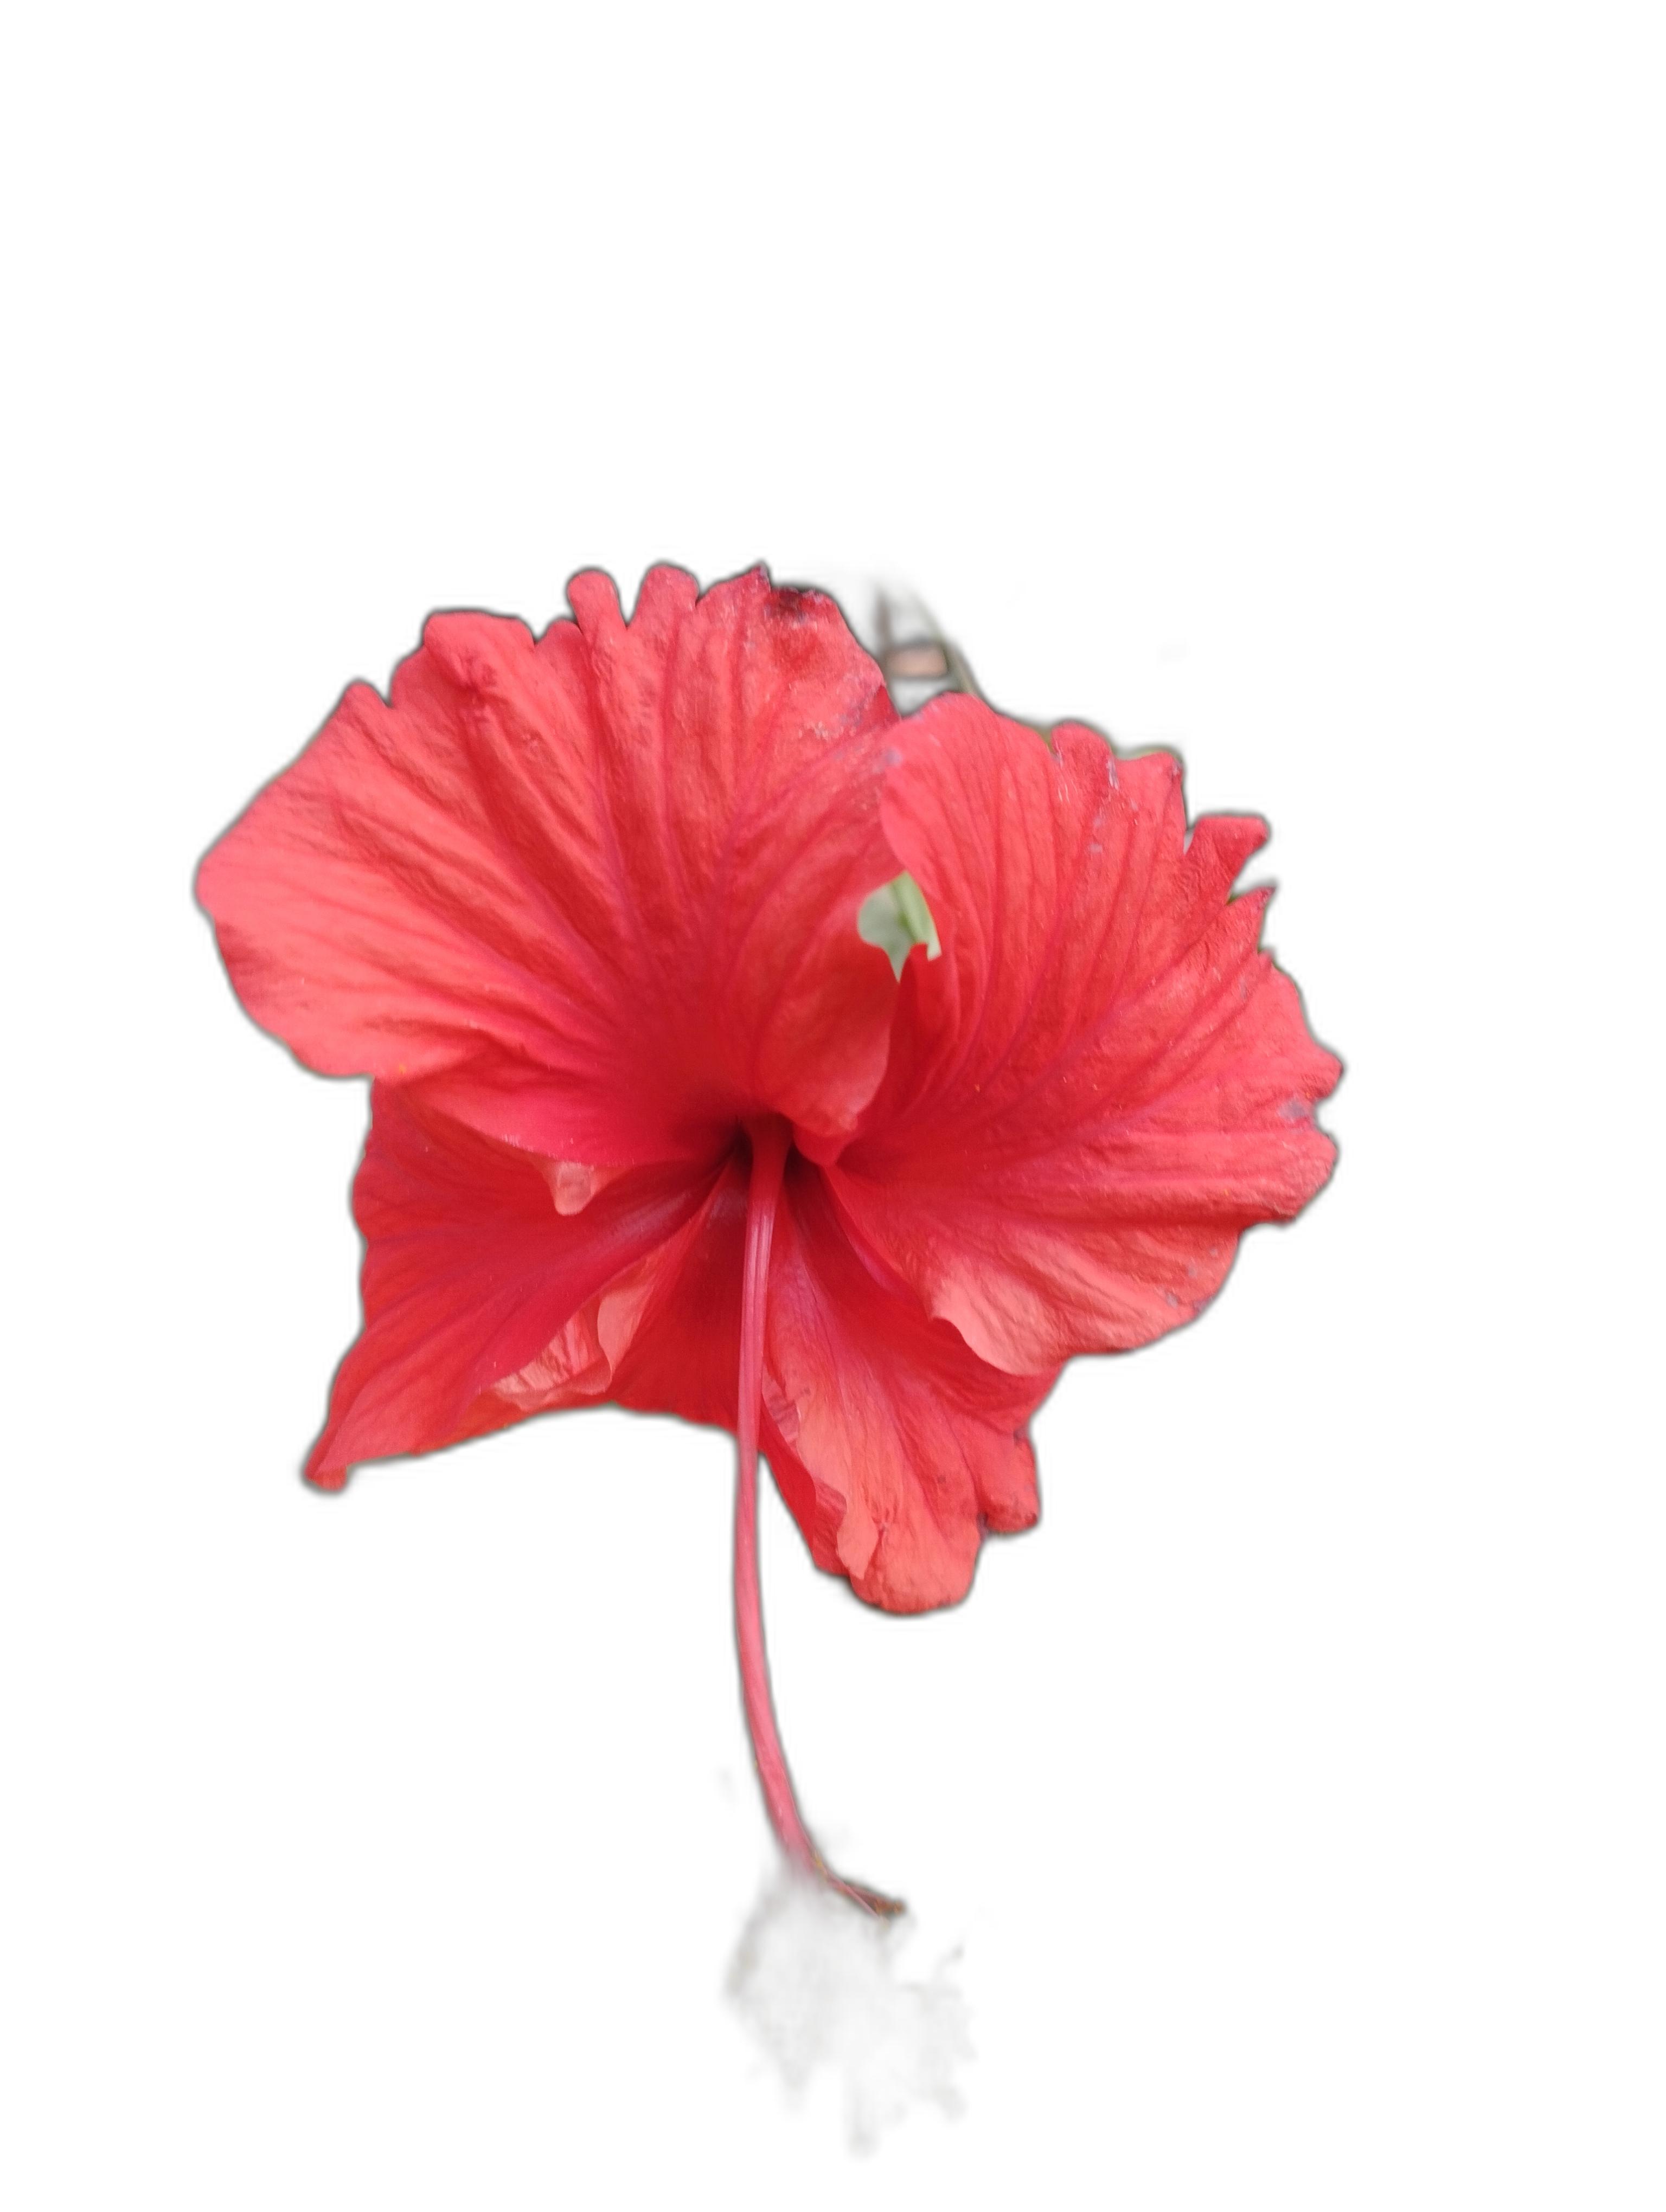
Label: Hibiscus